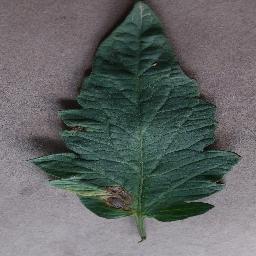
Label: Tomato___Early_blight